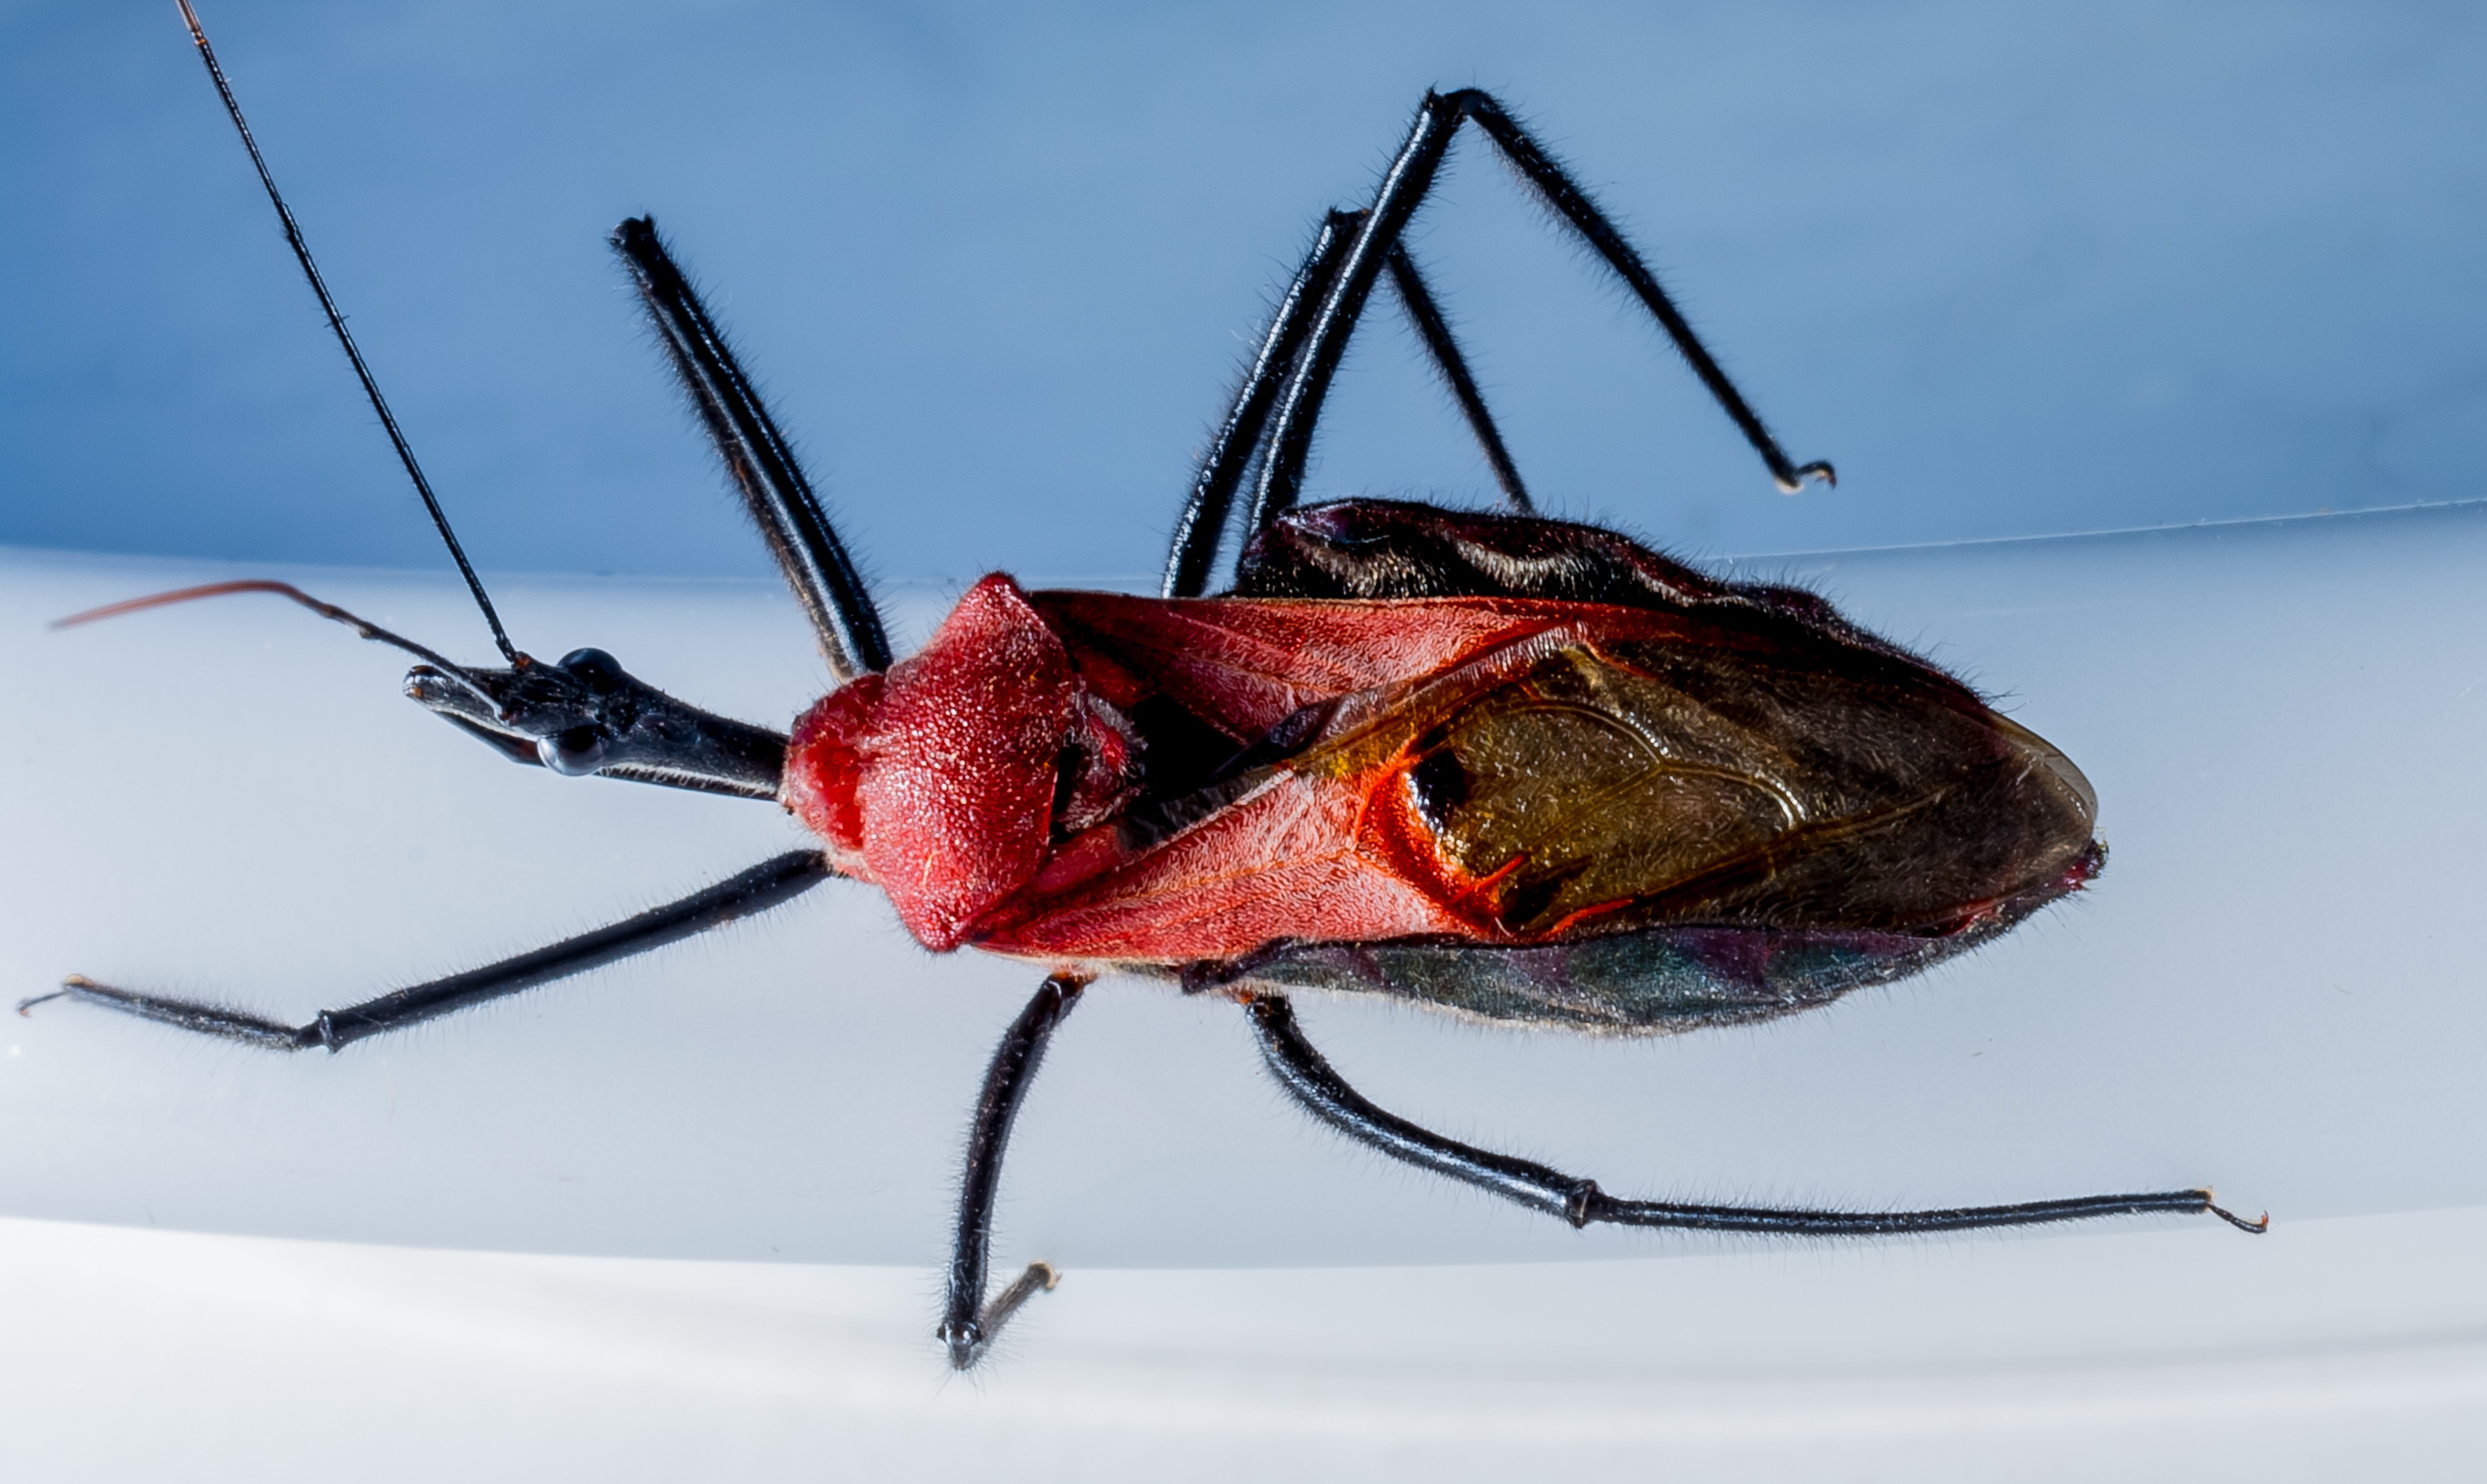
red, insect, black, close, fauna, invertebrate, close up, arachnid, exotic, beetle, macro photography, arthropod, red head